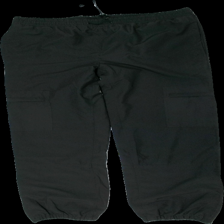
View: front
Type: Outerwear
Category: Men
Brand: Not in the list
Brand text on label: ad
Colors: Black
Material: 100% polyester
Cut: Regular
Season: Autumn
Price range: 50-100
Recommended usage: Reuse
Description: svarta tunna överdragsbyxor